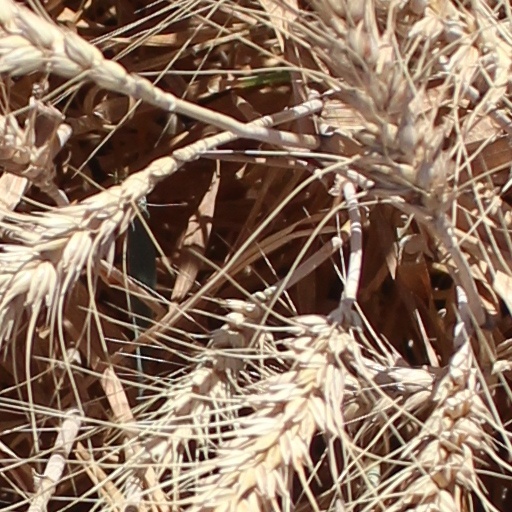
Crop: wheat